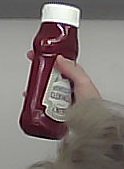
Product: heinz_ketchup